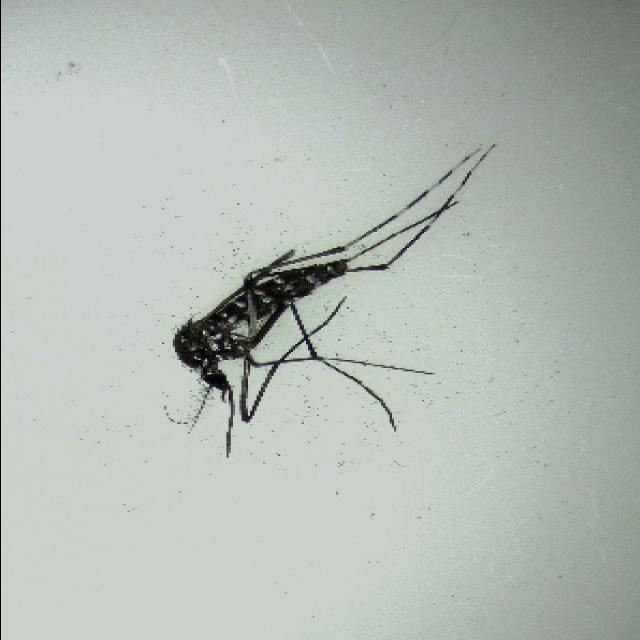
Species: aedes_albopictus